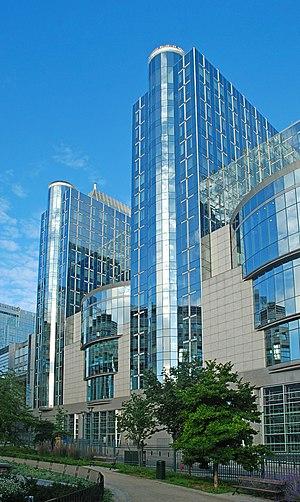
Belgique - Bruxelles - Parlement européen - arrière du bâtiment Altiero Spinelli (Architecture postmoderne en Belgique - Atelier d'architecture de Genval - 1987-2004)
Altiero Spinelli, né le 31 août 1907 à Rome et mort le 23 mai 1986 dans la même ville, est un homme politique italien, partisan du fédéralisme européen. Journaliste, jeune militant communiste et anti-fasciste, il fut condamné en 1927, sous le régime de Benito Mussolini, à 16 ans de prison. Il fut déporté sur l'île de Ventotene où il rédigea un manifeste pour l'Europe unie. Il est parfois cité parmi les Pères fondateurs de l'Union européenne en raison de son influence sur l'intégration européenne après-guerre.
Le bâtiment Altiero Spinelli – abrégé ASP – est un lieu de travail du Parlement de l'Union européenne à Bruxelles. Il est relié par le pont Konstantinos Karamanlis au bâtiment Paul-Henri Spaak et par le pont circulaire Konrad Adenauer aux bâtiments József Antall et Willy Brandt.
L'espace Léopold du Parlement européen est un complexe de bâtiments parlementaires de Bruxelles abritant entre autres, un hémicycle destiné aux travaux du Parlement qui est l'unique chambre parlementaire de l'Union européenne dont le siège d'origine se trouve à Strasbourg. Ce siège bruxellois est situé à moins d'un kilomètre des institutions européennes, la Commission européenne en son siège du Berlaymont et le Conseil des ministres au Juste Lipse.